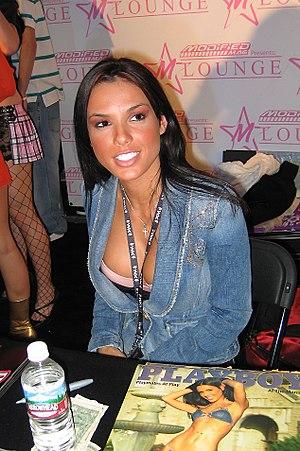
La Playmate of the Year est une femme désignée chaque année par le magazine de charme Playboy parmi les 12 Playmates of the Month, ou Miss, de l'année précédente. Le terme est apparu la première fois en 1958 au profit de Lisa Winters ; en 1959, Joyce Nizzari fut aussi qualifiée de « Playmate de l'Année », mais le titre ne devint officiel, avec le cachet et les cadeaux spécialement attribués à la récipiendaire qu'à partir de 1960 au profit d'Ellen Stratton, Miss December 1959.
La Playmate of the Month, ou Miss, est une femme désignée chaque mois par le magazine Playboy. Elle apparaît sur le dépliant central du magazine, appelé centerfold.
Carmella DeCesare, née le 1ᵉʳ juillet 1982, est une playmate, désignée Playmate de l’année 2004 et Playmate du mois d’avril 2003 par le magazine Playboy.
Le mot playmate désigne une femme ayant posé comme modèle pour le dépliant central du magazine de charme Playboy.